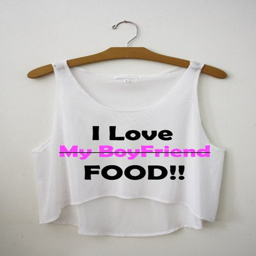
shop hipster tops teen clothing store for crop tops that are designed by teens just like you !